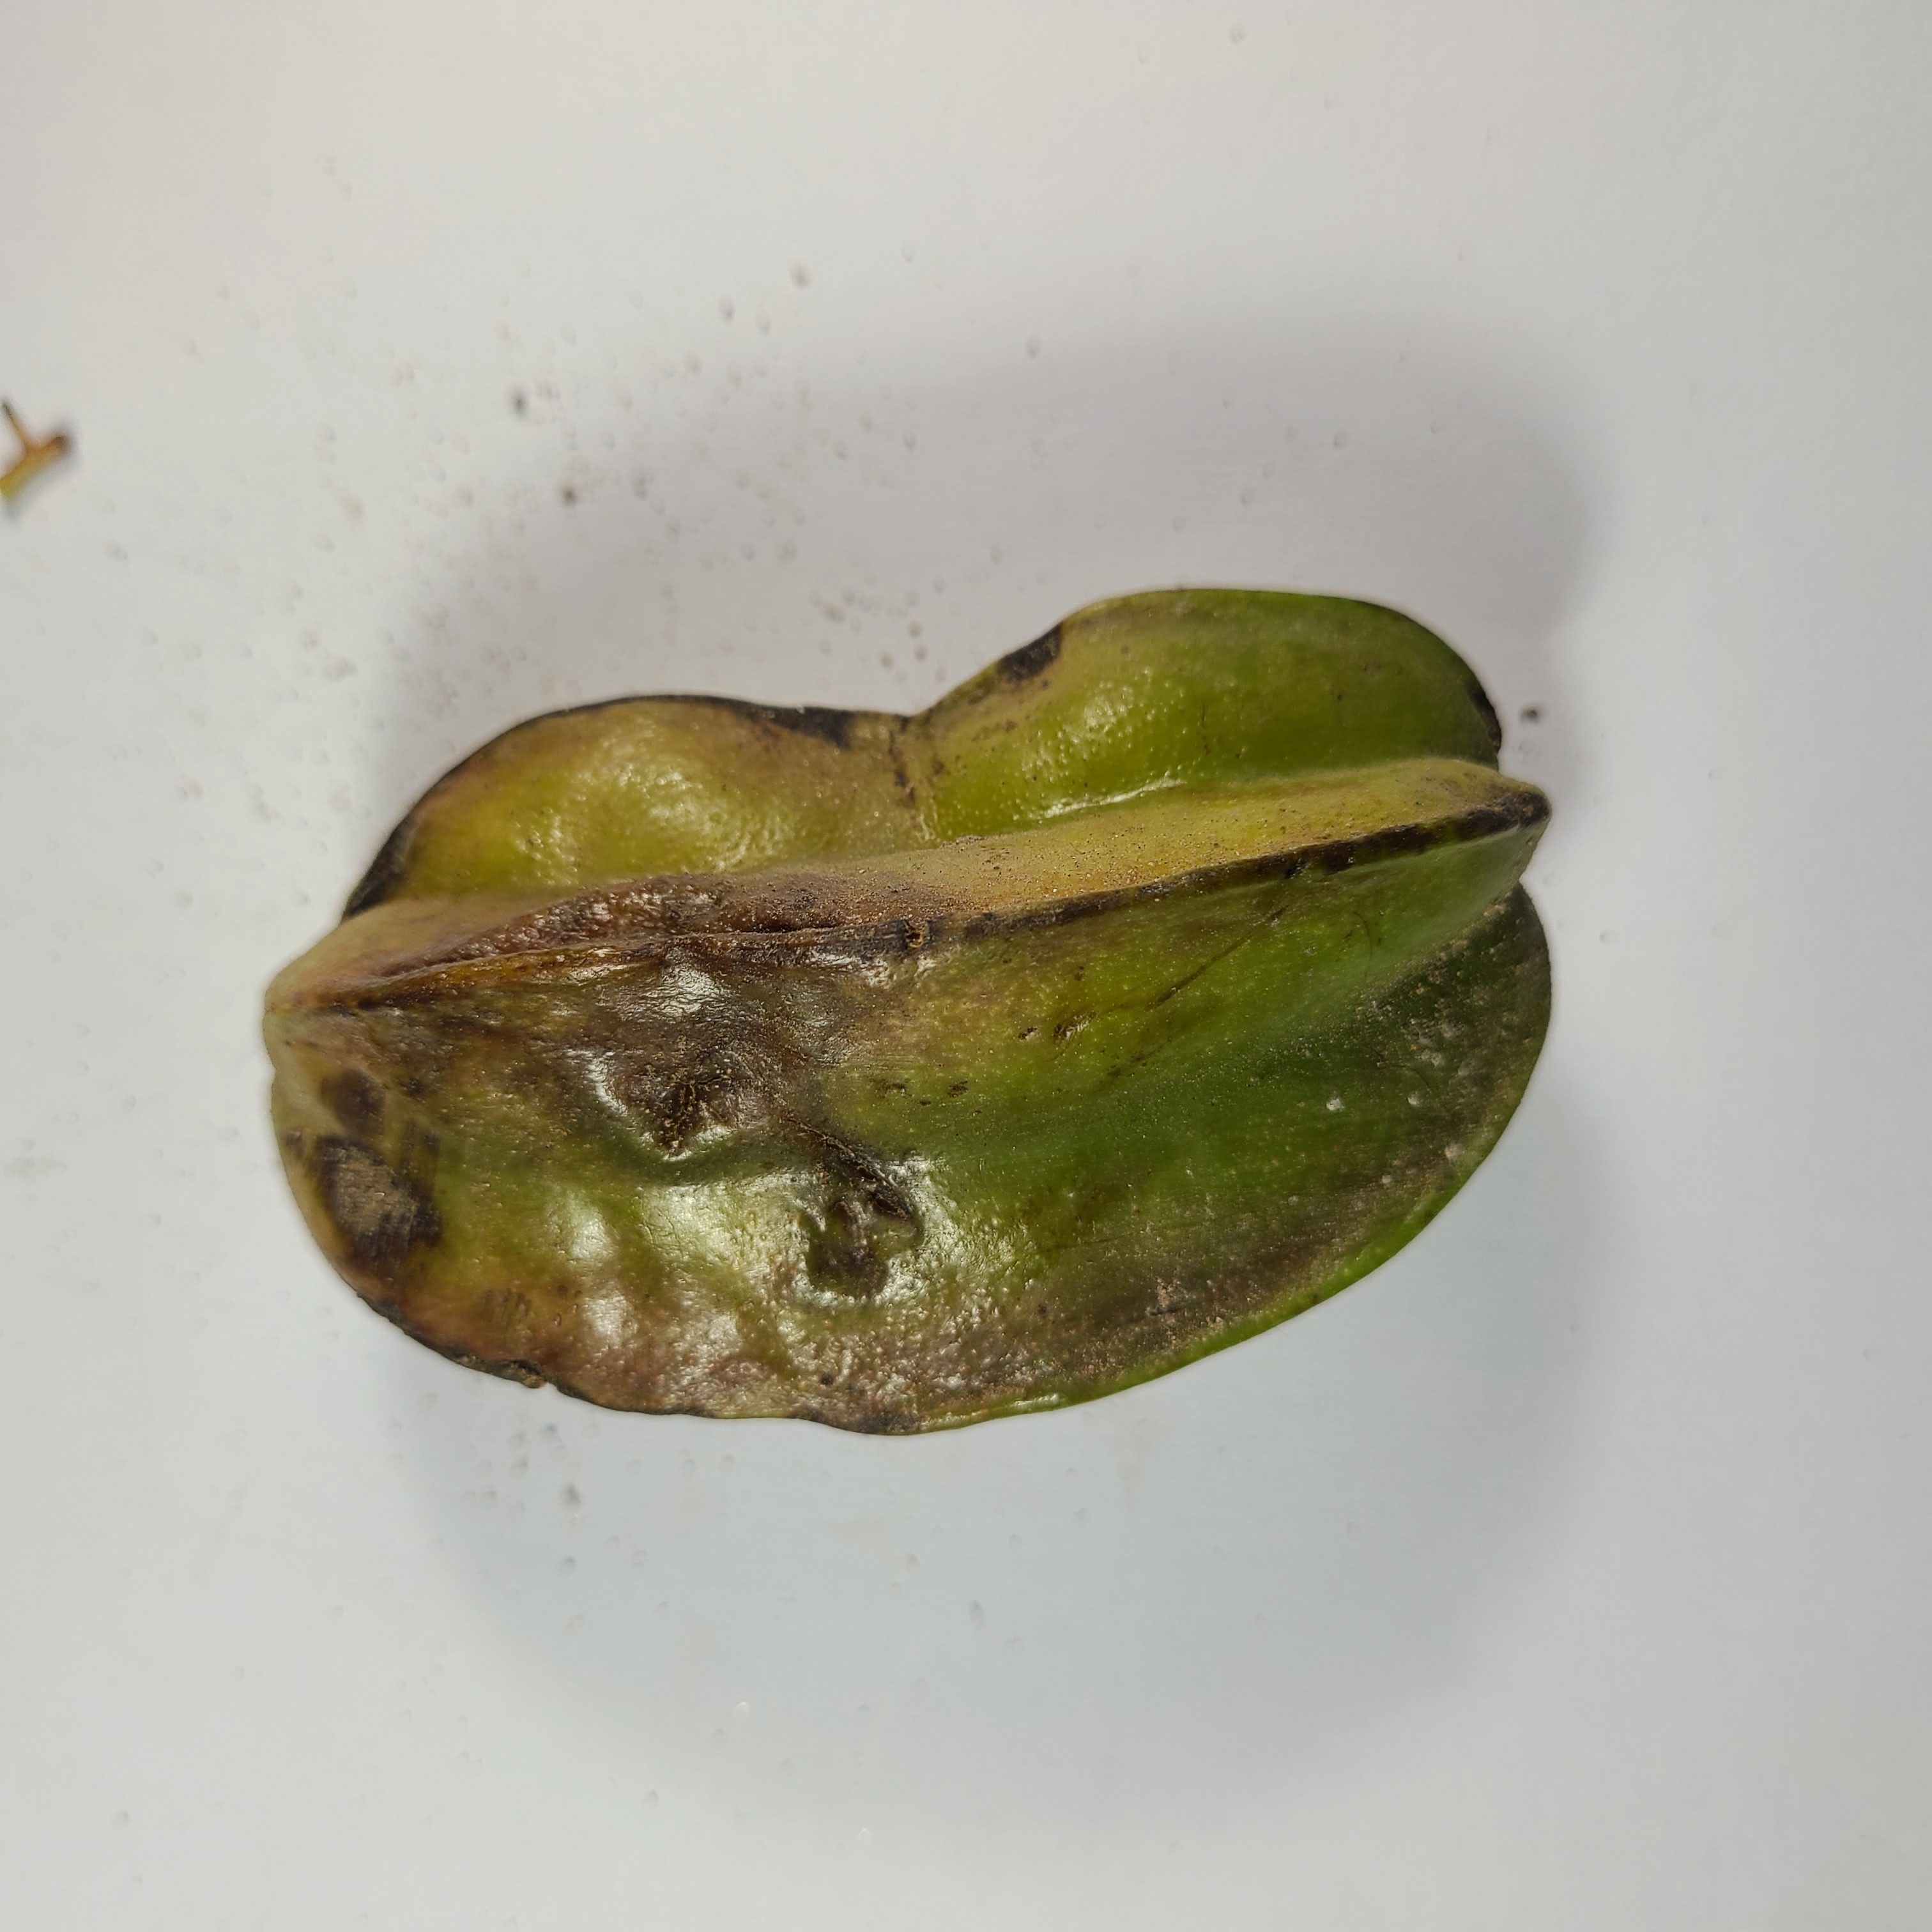
Label: Unhealthy Fruits